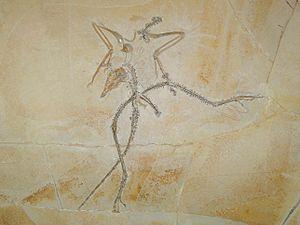
Archaeopteryx est un genre de dinosaures à plumes disparus. Ces dinosaures aviens, d’une longueur inférieure à 60 cm, ont vécu à la fin du Jurassique, il y a 156 à 150 Ma dans un environnement alors insulaire, qui se situe actuellement en Allemagne.